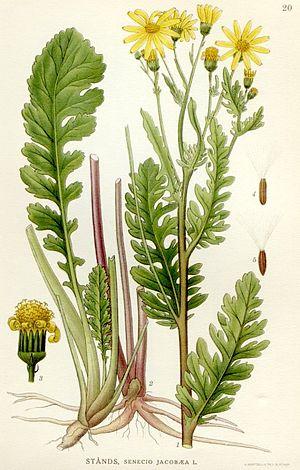
Le séneçon de Jacob ou séneçon jacobée ou Jacobée commune est une espèce de plantes herbacées, vivaces ou bisannuelles, de la famille des Asteraceae, autrefois simplement appelée « jacobée » ou « herbe de saint Jacques ». C'est une plante qui peut contenir plus d'une dizaine d'alcaloïdes pyrrolizidiniques, dont la consommation répétée peut être très toxique pour le foie d'animaux comme les chevaux ou les bovins. Malgré cela, elle est la nourriture presque exclusive de certaines chenilles d'hétérocères comme la Goutte-de-sang.